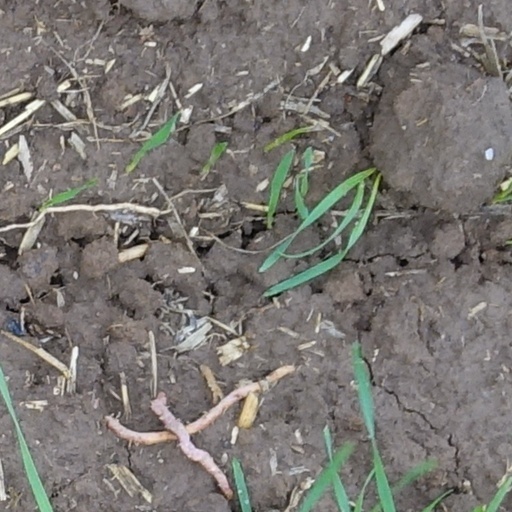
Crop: wheat